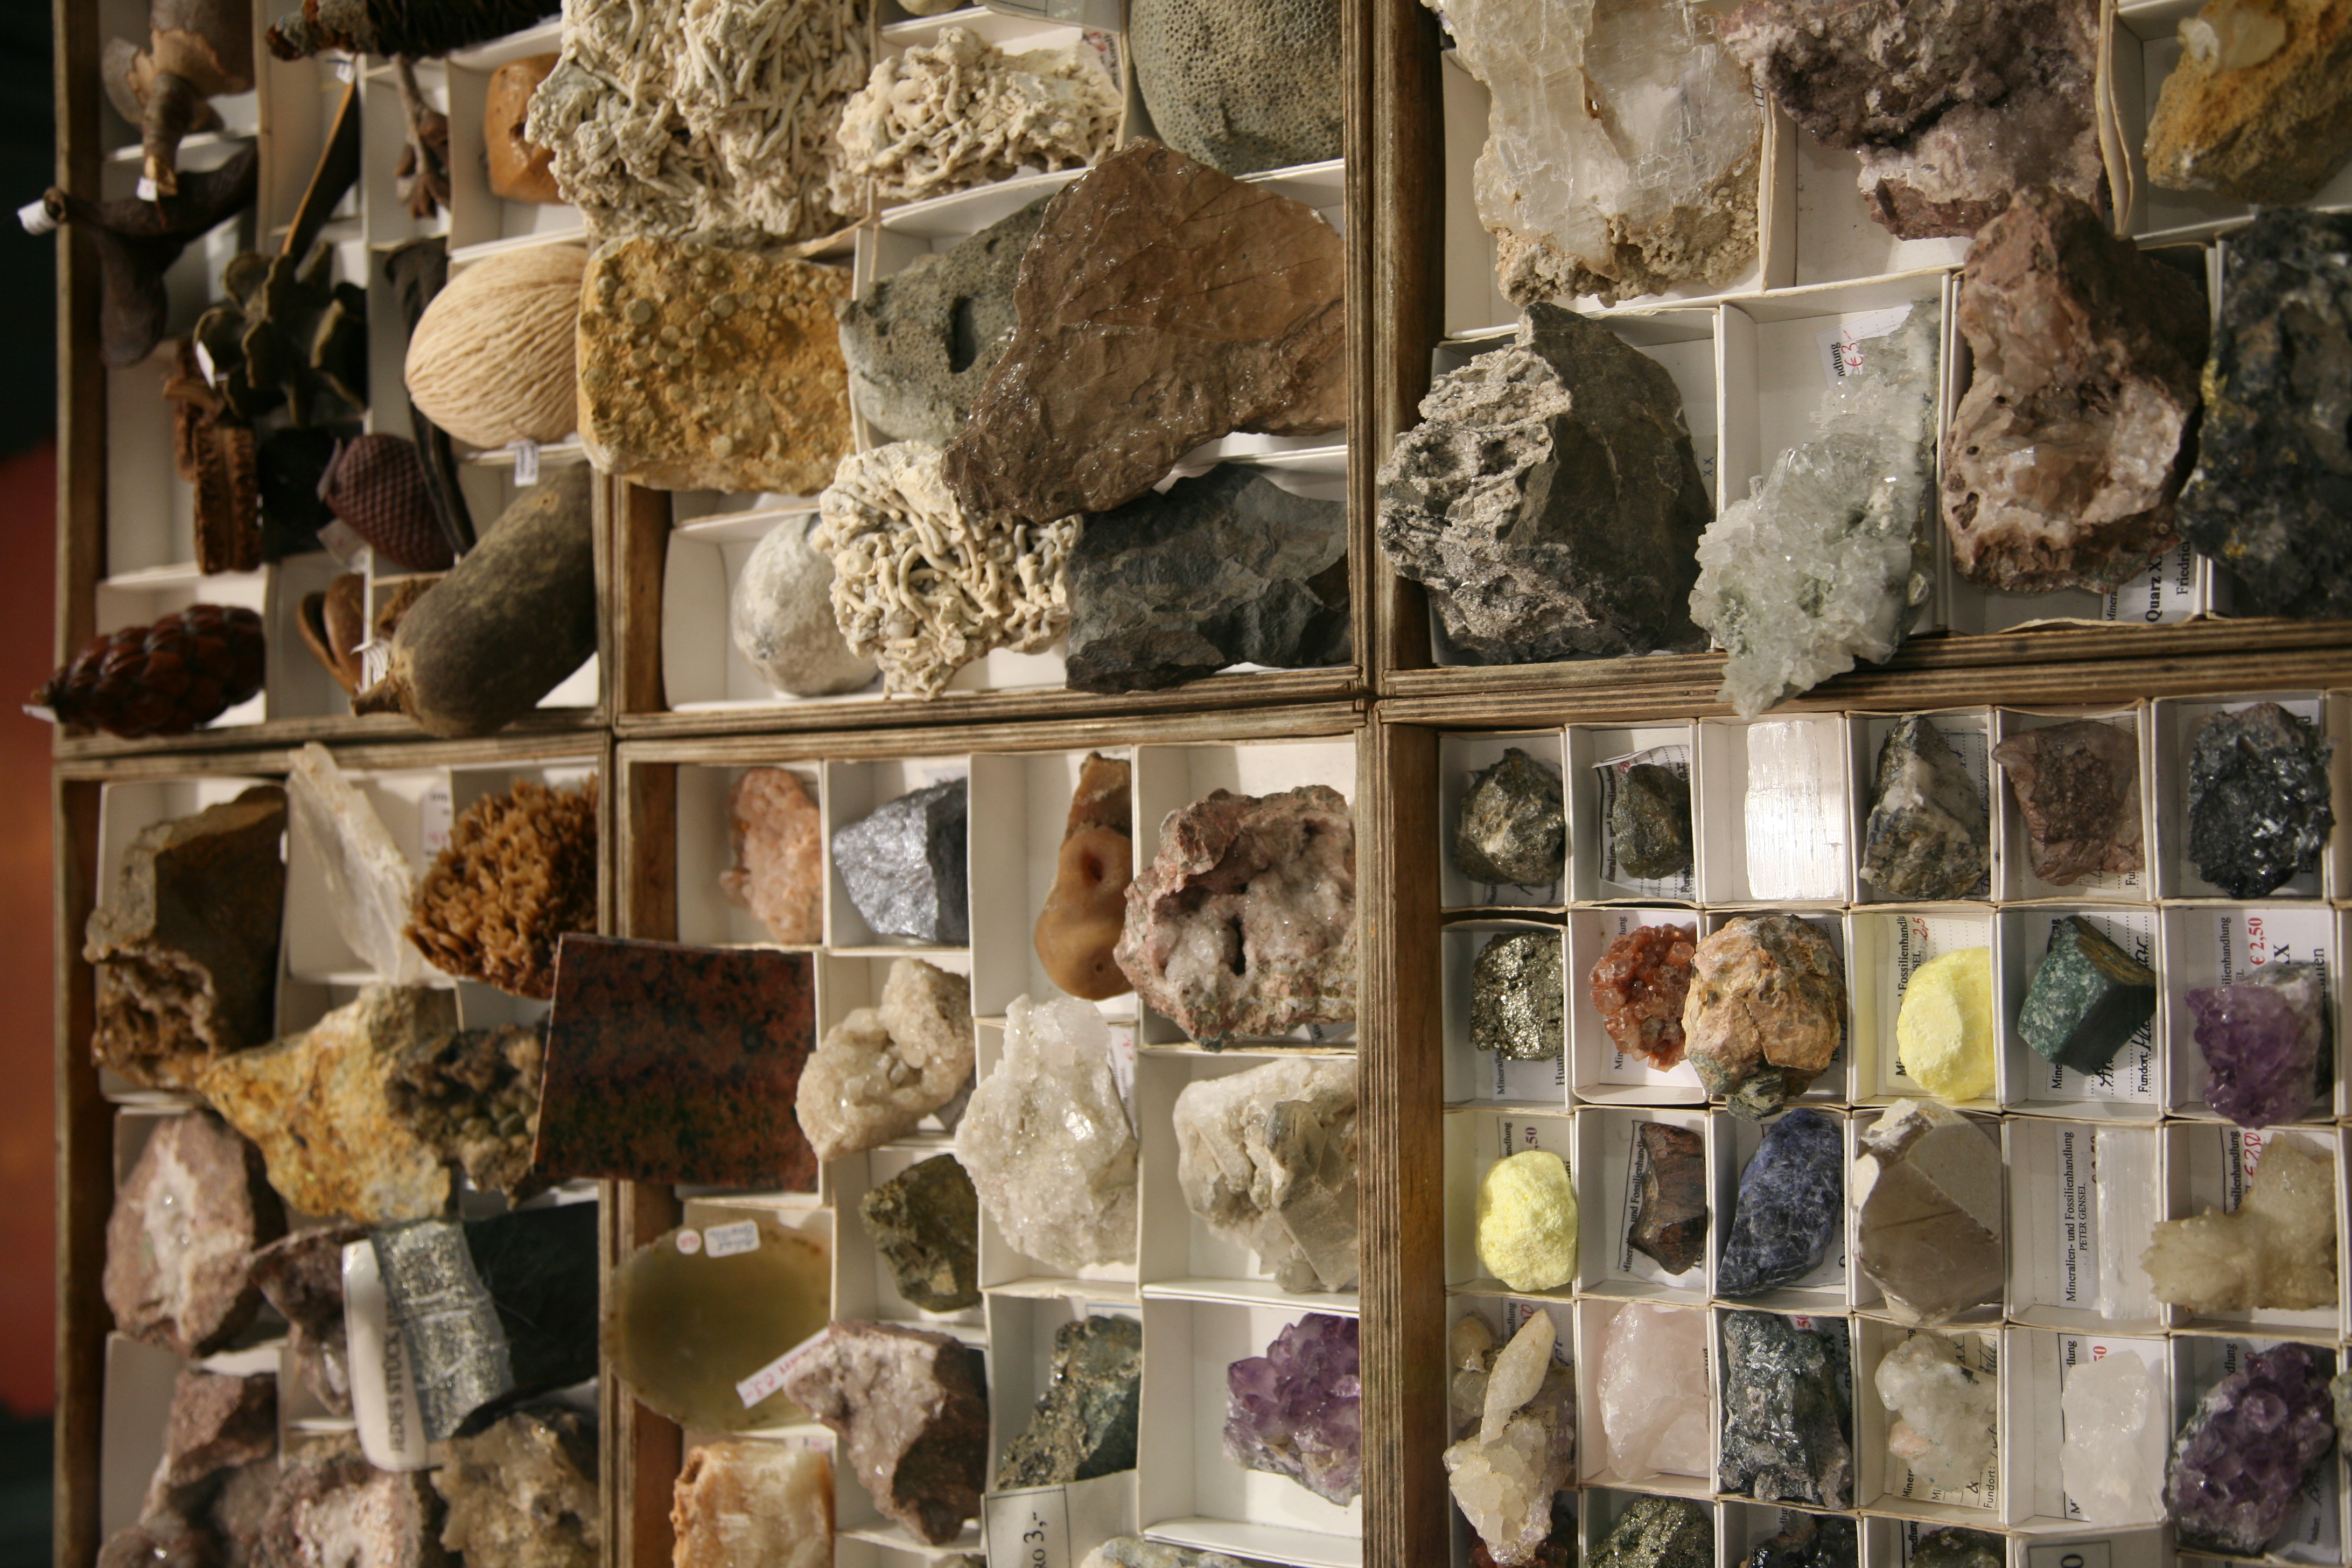
wood, food, bakery, material, stones, pierres, germany, allemagne, steine, thuringia, weimar, thuringe, th ringen, ancient history